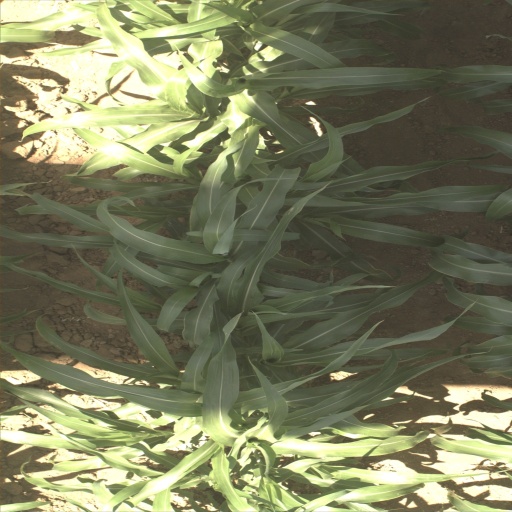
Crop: sorghum